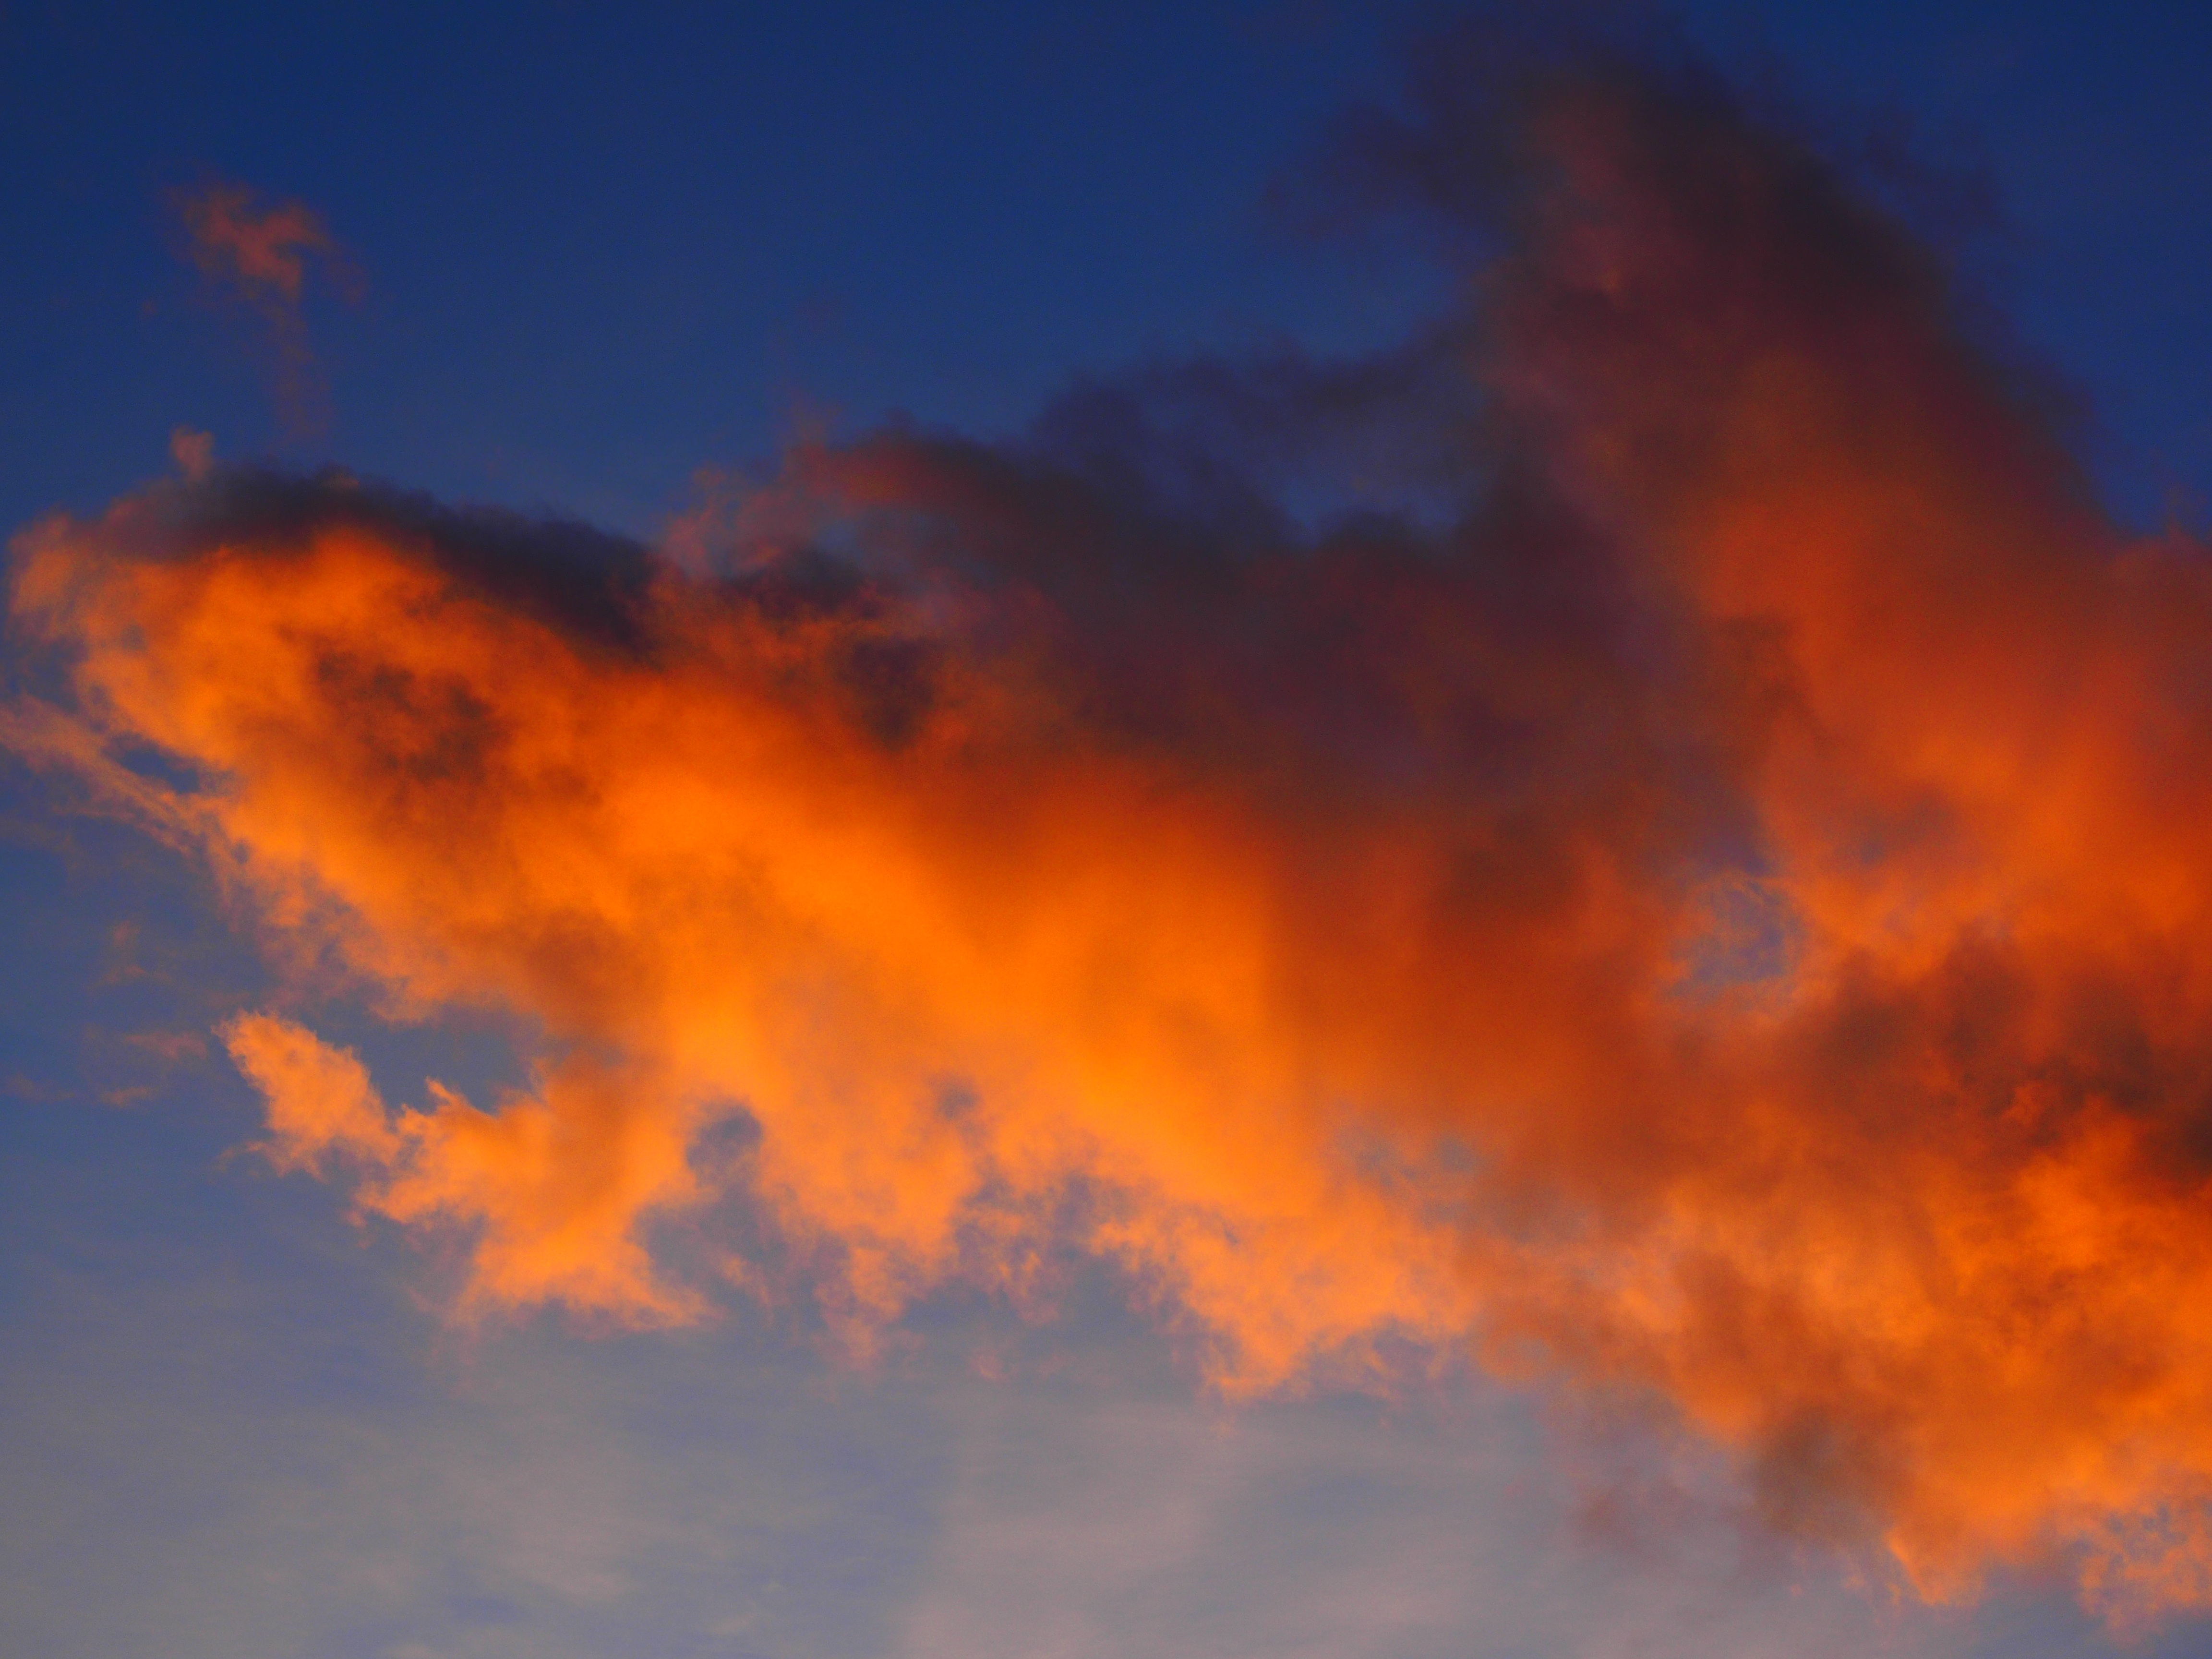
light, cloud, sky, sunrise, sunset, dawn, atmosphere, dusk, red, cumulus, illuminated, seem, reddish, afterglow, evening sky, clouds form, weather mood, meteorological phenomenon, seem to, geological phenomenon, red sky at morning